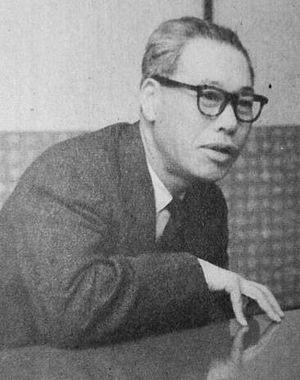
Takashi Shimura, né le 12 mars 1905 sous le vrai nom de Shōji Shimazaki, mort le 11 février 1982, est un acteur japonais. Il est considéré comme l'un des plus grands comédiens japonais du XXᵉ siècle.